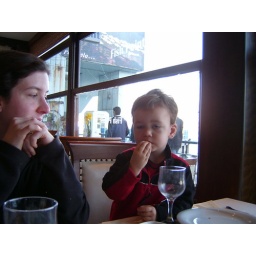
You could watch them reeling in the fish out the window